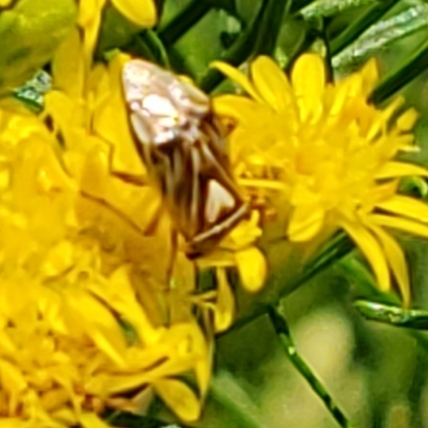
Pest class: lygus_bug